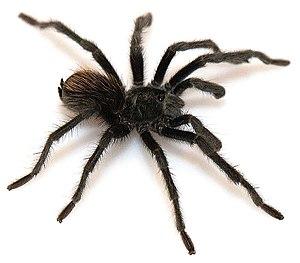
Aphonopelma paloma est une espèce d'araignées mygalomorphes de la famille des Theraphosidae.